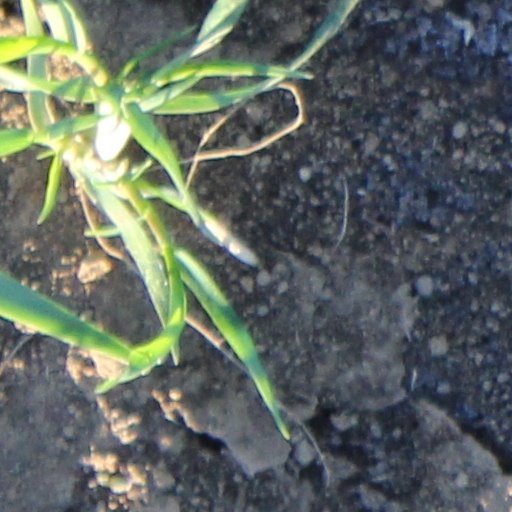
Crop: wheat